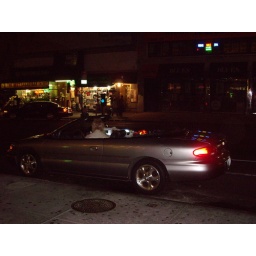
this guy had his entire office running in his car...literally